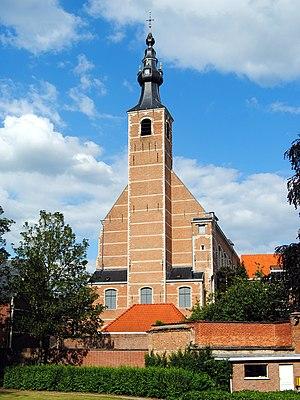
Louis van den Berghe fut le 29ᵉ abbé de Parc, de 1543 à sa mort, le 1ᵉʳ octobre 1558, l'abbaye de Parc étant un monastère prémontré situé dans le Brabant flamand, en Belgique, près de Louvain, fondé en 1129 et toujours en activité.
Cette page regroupe une partie des monuments classés de la ville belge de Malines.
Malines, est une commune et ville néerlandophone de Belgique située en Région flamande dans la province d'Anvers, chef-lieu de l'arrondissement.